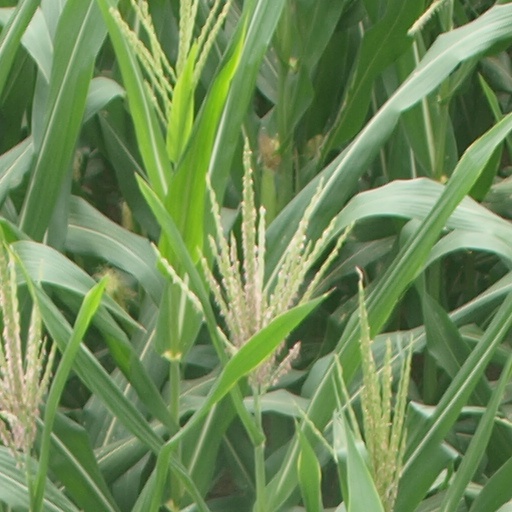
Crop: maize; corn